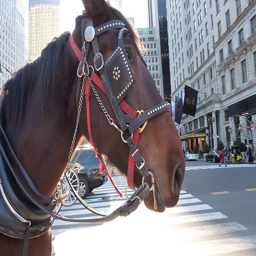
A brown horse with a bit on street next to buildings.
A close up of a horse with leather blinders on.
A close up of a horse walking on a street.
There is a horse wearing a rein and bridle
a close up of a horse on a city street